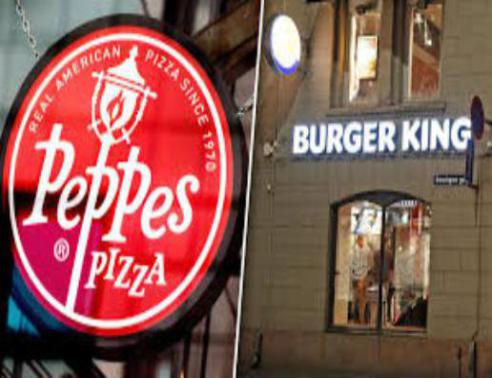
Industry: Food